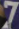
Number: 7